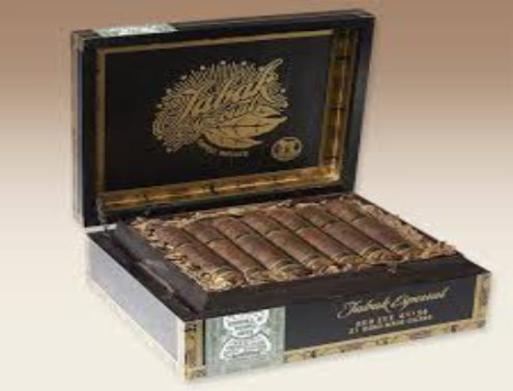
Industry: Necessities